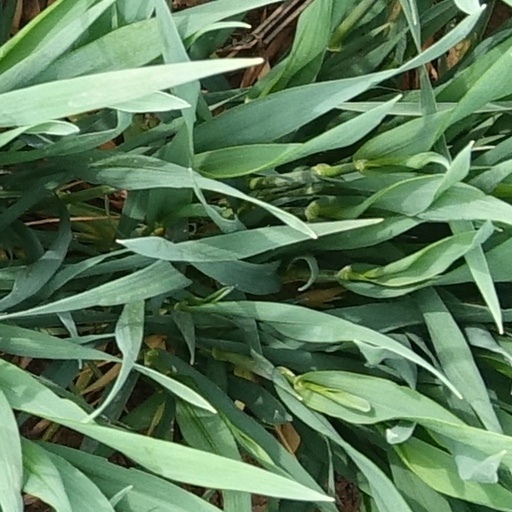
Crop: wheat